Rowan College of South Jersey

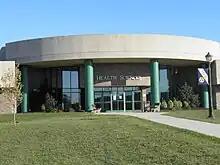
RCGC's Health Sciences Building

The college's governing body is the board of trustees. Eight trustees are appointed by the Gloucester County Administrator and Board of Chosen Freeholders; two are appointed by the governor of New Jersey; the eleventh trustee is the county Superintendent of Schools, a voting ex officio member; and the college president is a non-voting ex officio member.